Palladacycle

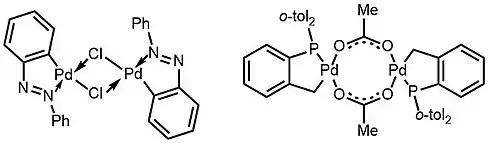
Chemical structures of the first palladacycle ever reported (left) and Herrmann’s catalyst (right).

There are two distinct types of palladacycle: four-electron donor (CY) and six-electron donor (YCY) complexes.